Maino Neri

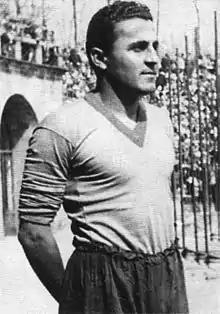
Maino Neri, Modena, 1946-1947

Maino Neri (30 June 1924 – 8 December 1995) was an Italian footballer and manager who played as a midfielder.